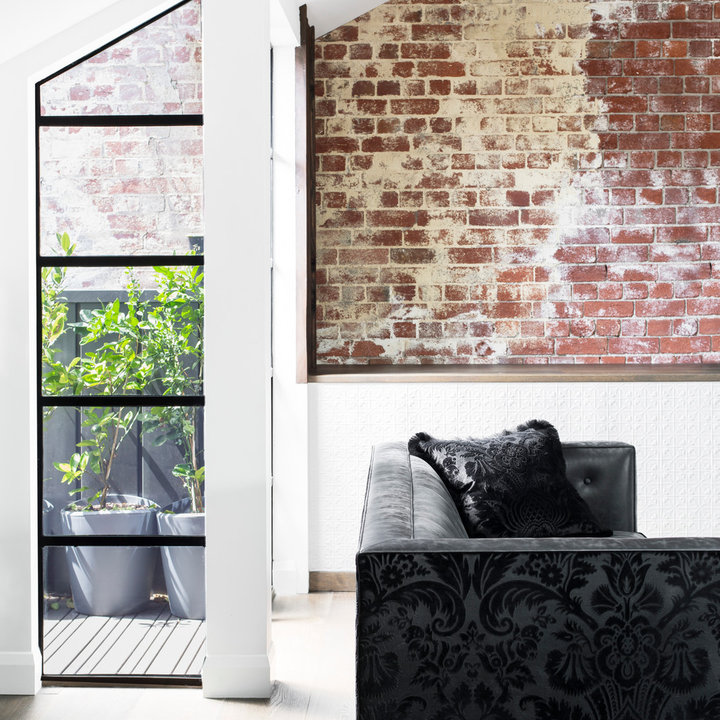
Style: Industrial